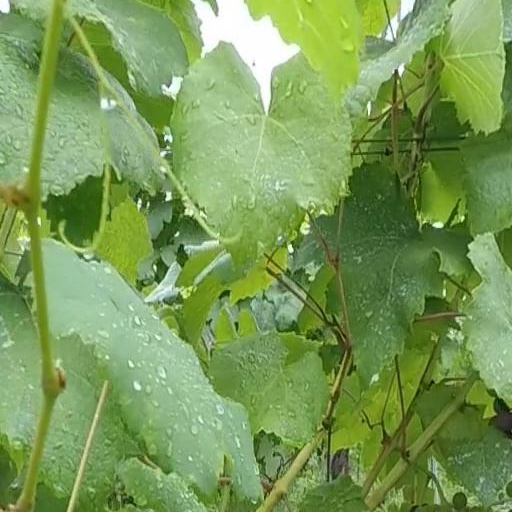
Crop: grape